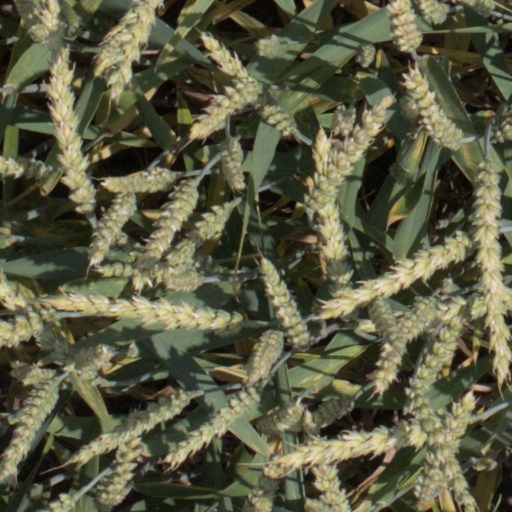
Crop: wheat